2017–2021 New York City transit crisis

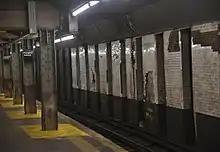
The Prospect Avenue station in 2017, prior to the declaration of the transit crisis; it has since been renovated under the Enhanced Station Initiative

In October 2017, as part of the action plan, a hundred R160 subway cars on the E train were retrofitted to provide extra capacity of 8 to 10 passengers per car, and some older R46 cars were also similarly refurbished. Additionally, officials started piloting a new fare system compatible with the LIRR and Metro-North's eTix electronic tickets, and several unspecified L train cars were being retrofitted with seats that folded up during rush hours. Officials also changed all announcements containing "ladies and gentlemen" and replaced them with gender-neutral terms to improve passenger service.